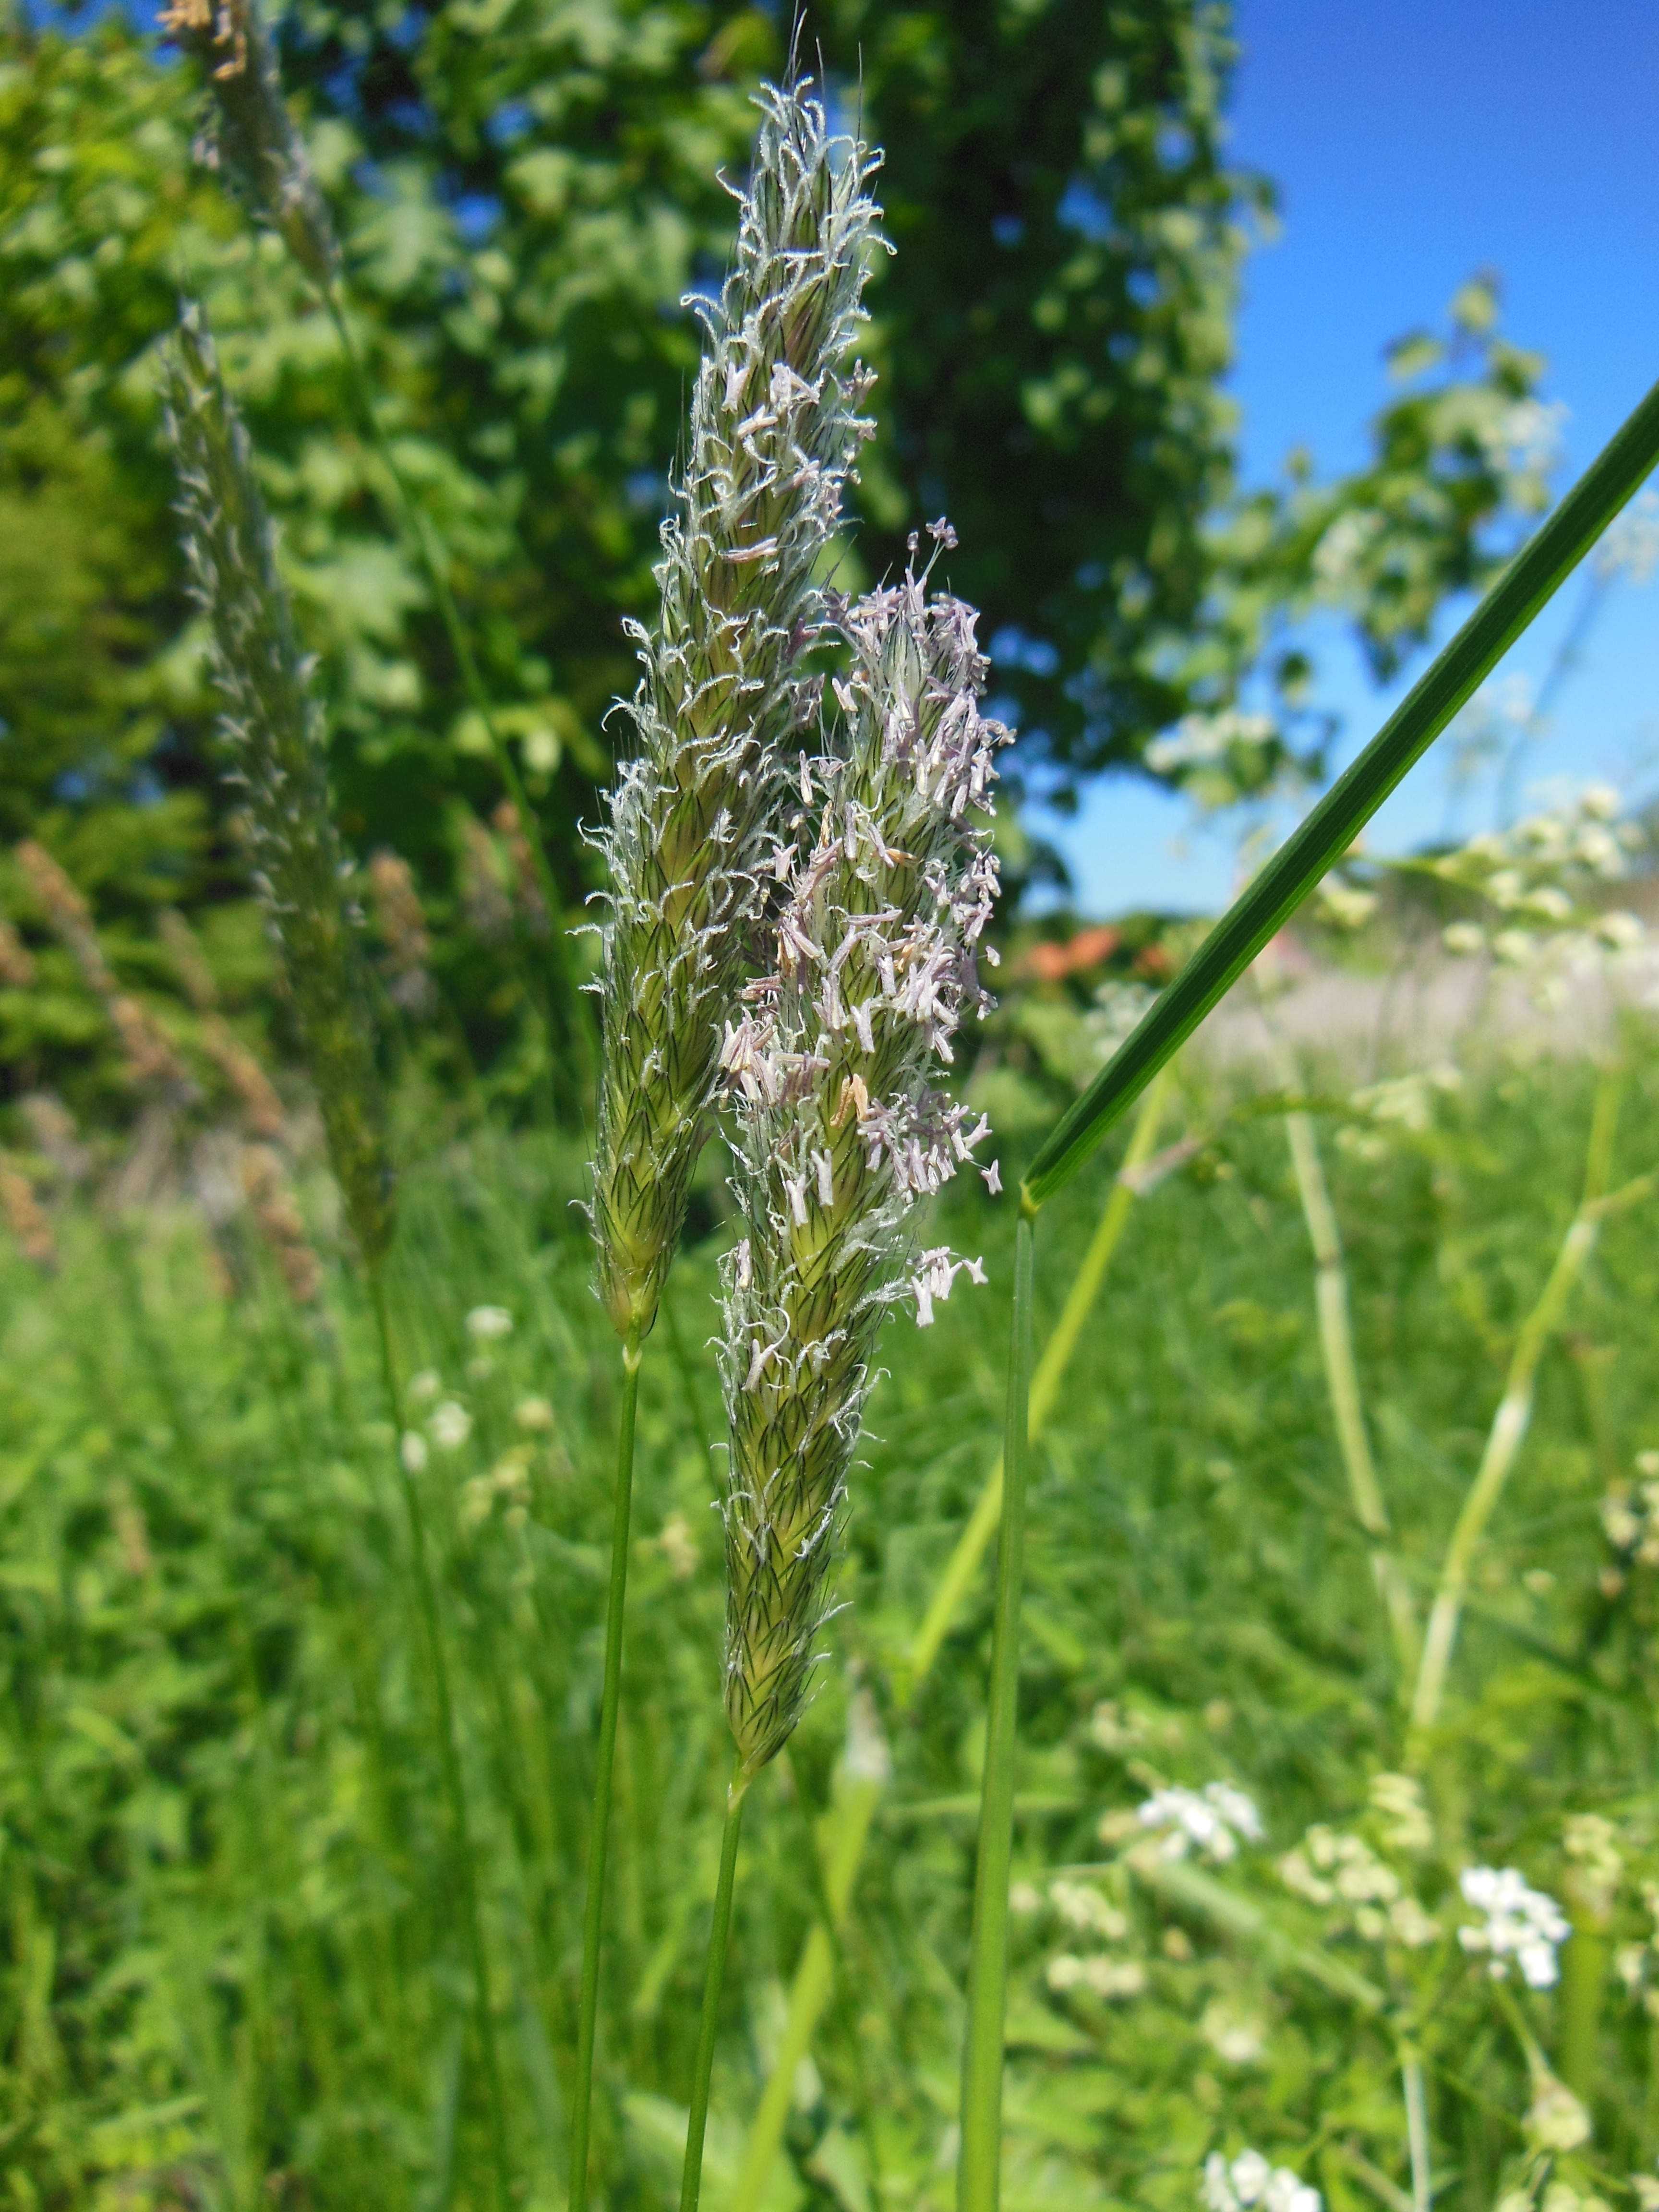
nature, grass, plant, white, field, meadow, prairie, seed, flower, green, herb, crop, botany, blue, yellow, agriculture, flora, lavender, plants, wildflower, close up, flowering, grasses, wild plants, flowering plant, hedges, annual plant, grass family, plant stem, land plant